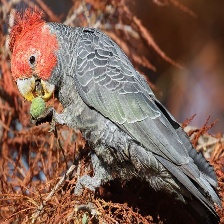
Species: GANG GANG COCKATOO
Scientific name: CALLOCEPHALON FIMBRIATUM
ImageNet parent category: sulphur-crested_cockatoo